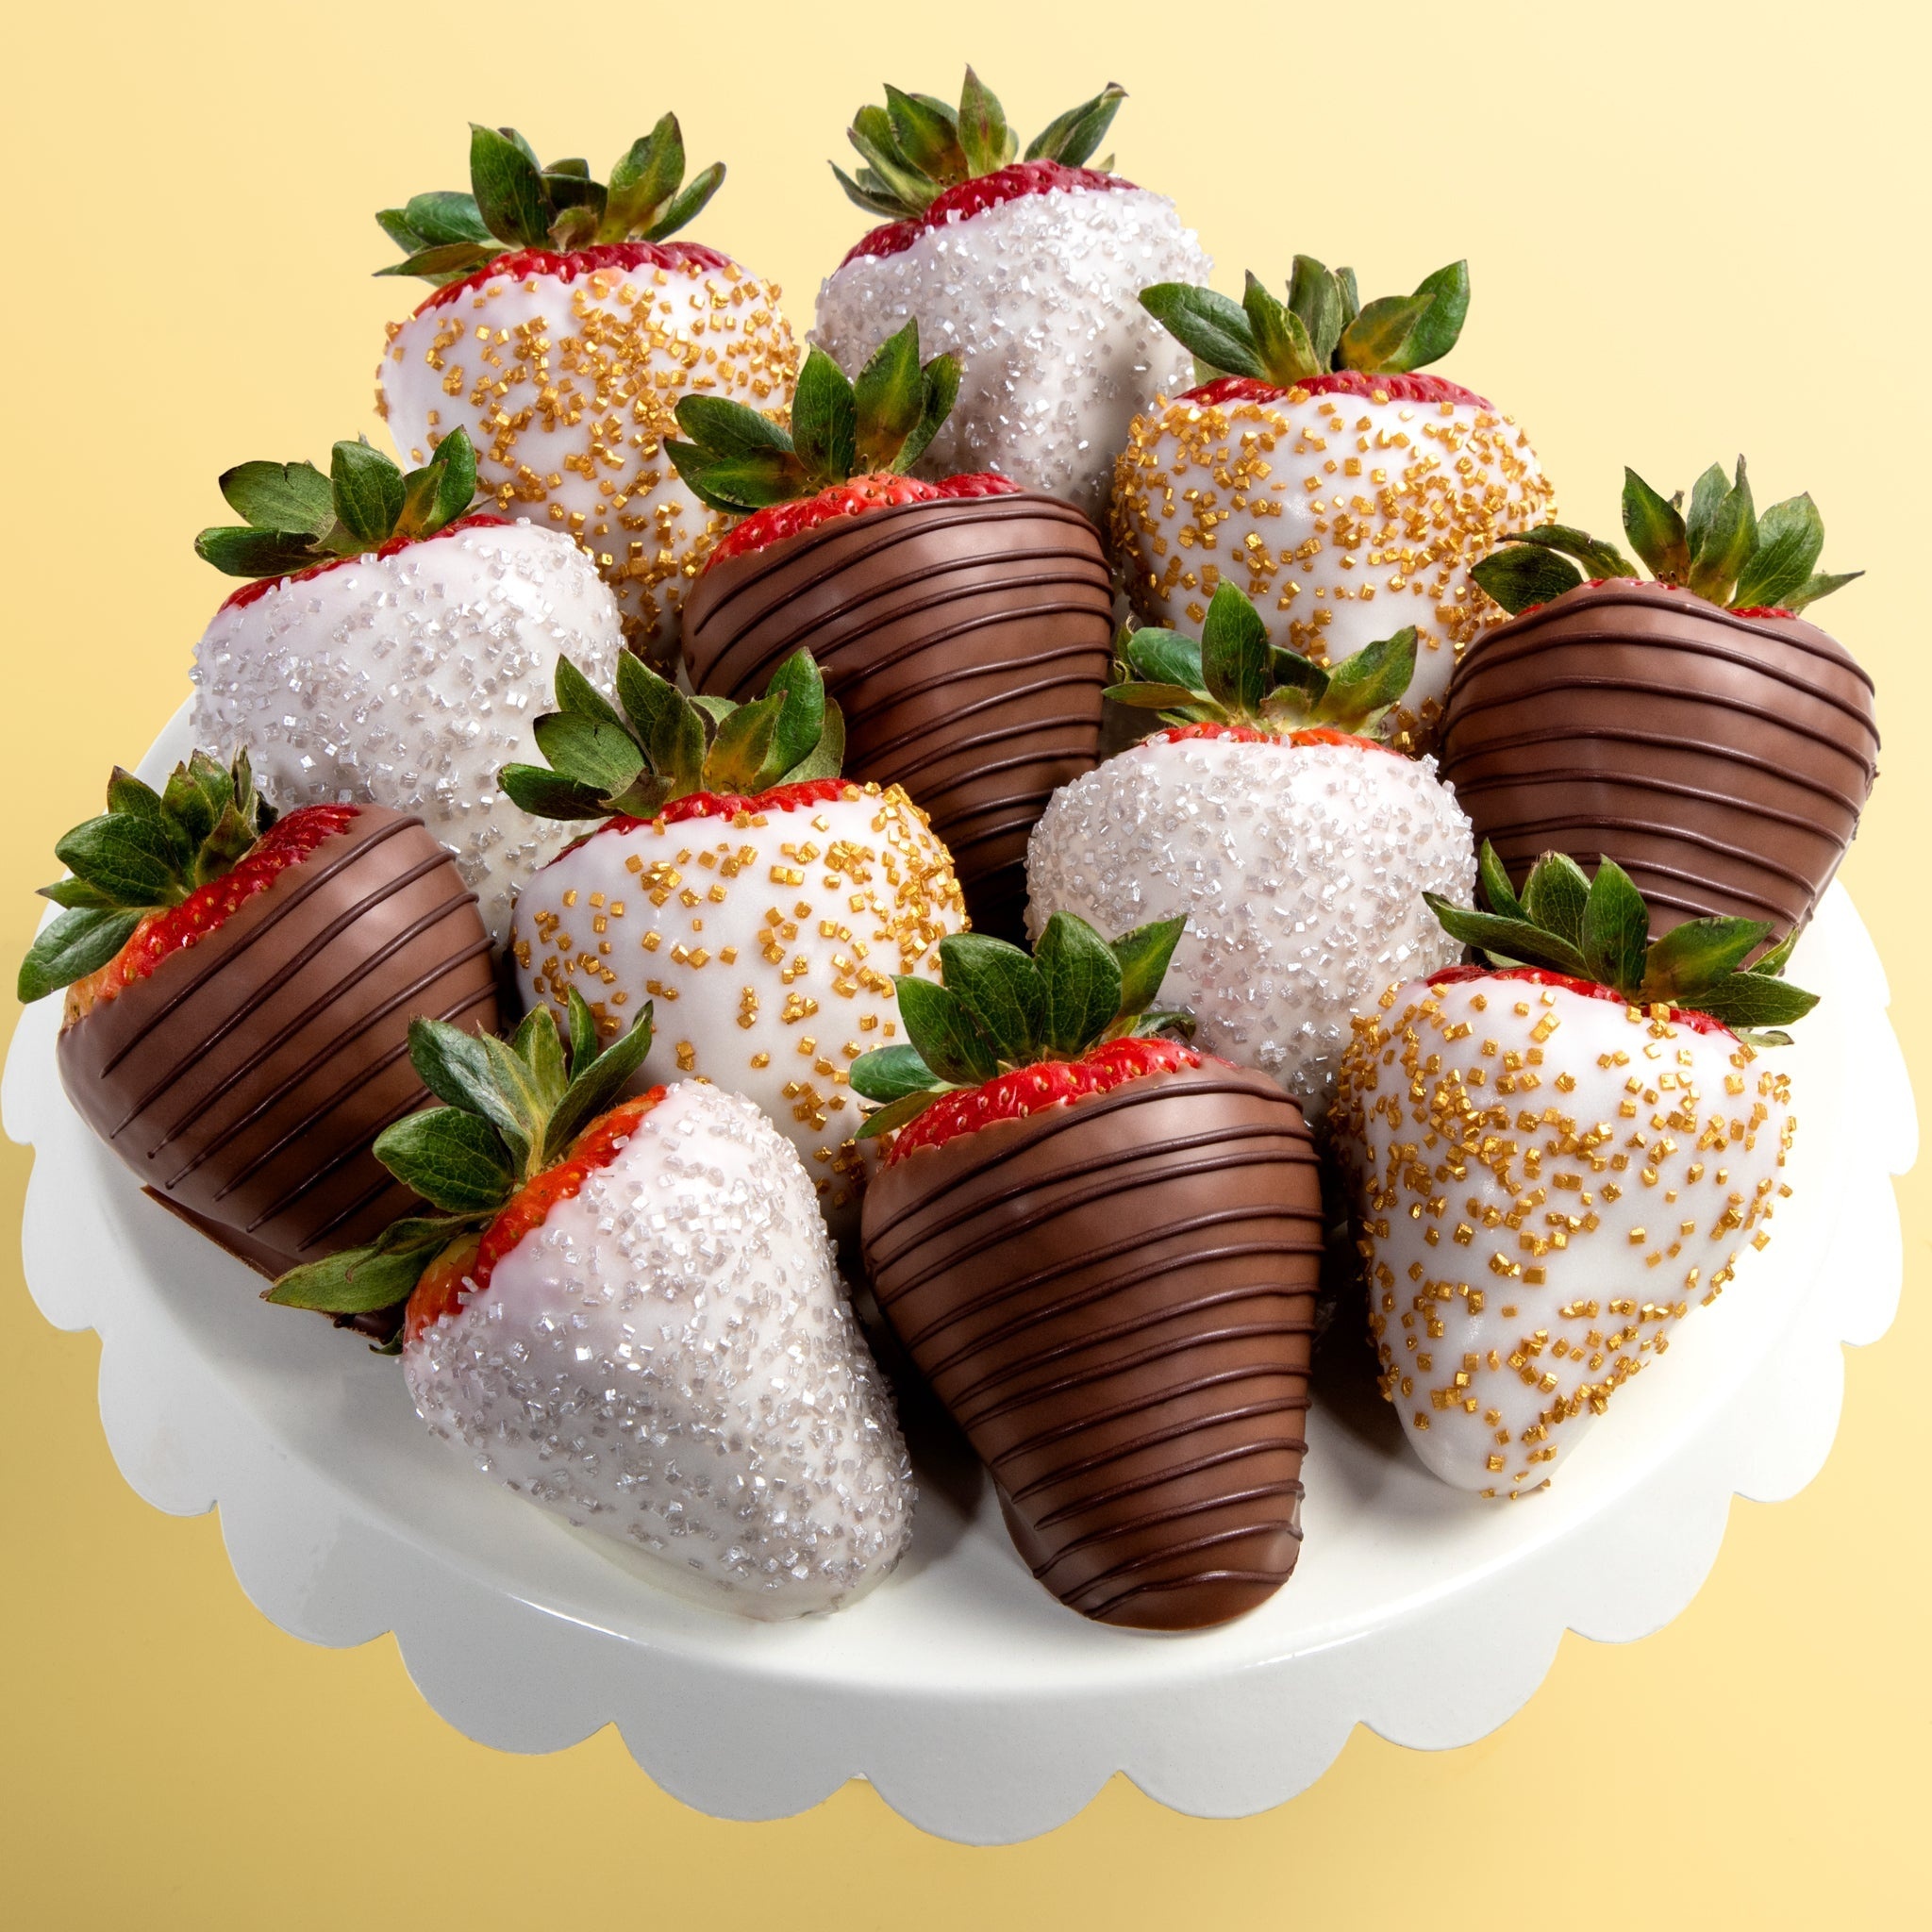
Celebration Berries
Celebrate, good times, COME ON! Send your sparkles to anyone in need of a celebratory good time!
Brand: Love Berries
Category: Food, Beverages & Tobacco > Food Items > Candied & Chocolate Covered Fruit > Chocolate Covered Fruit